Rosa María Calaf

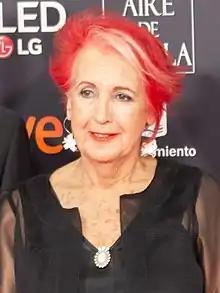
Calaf in 2020

Rosa Maria Calaf Solé ( : born 17 June 1945) is a Spanish journalist, reporter, news anchor and former correspondent of Televisión Española. She was a TVE correspondent from 1972 until her retirement in 2008. She was also a director of programming at TV3 in 1983. She has received numerous prizes for her work.